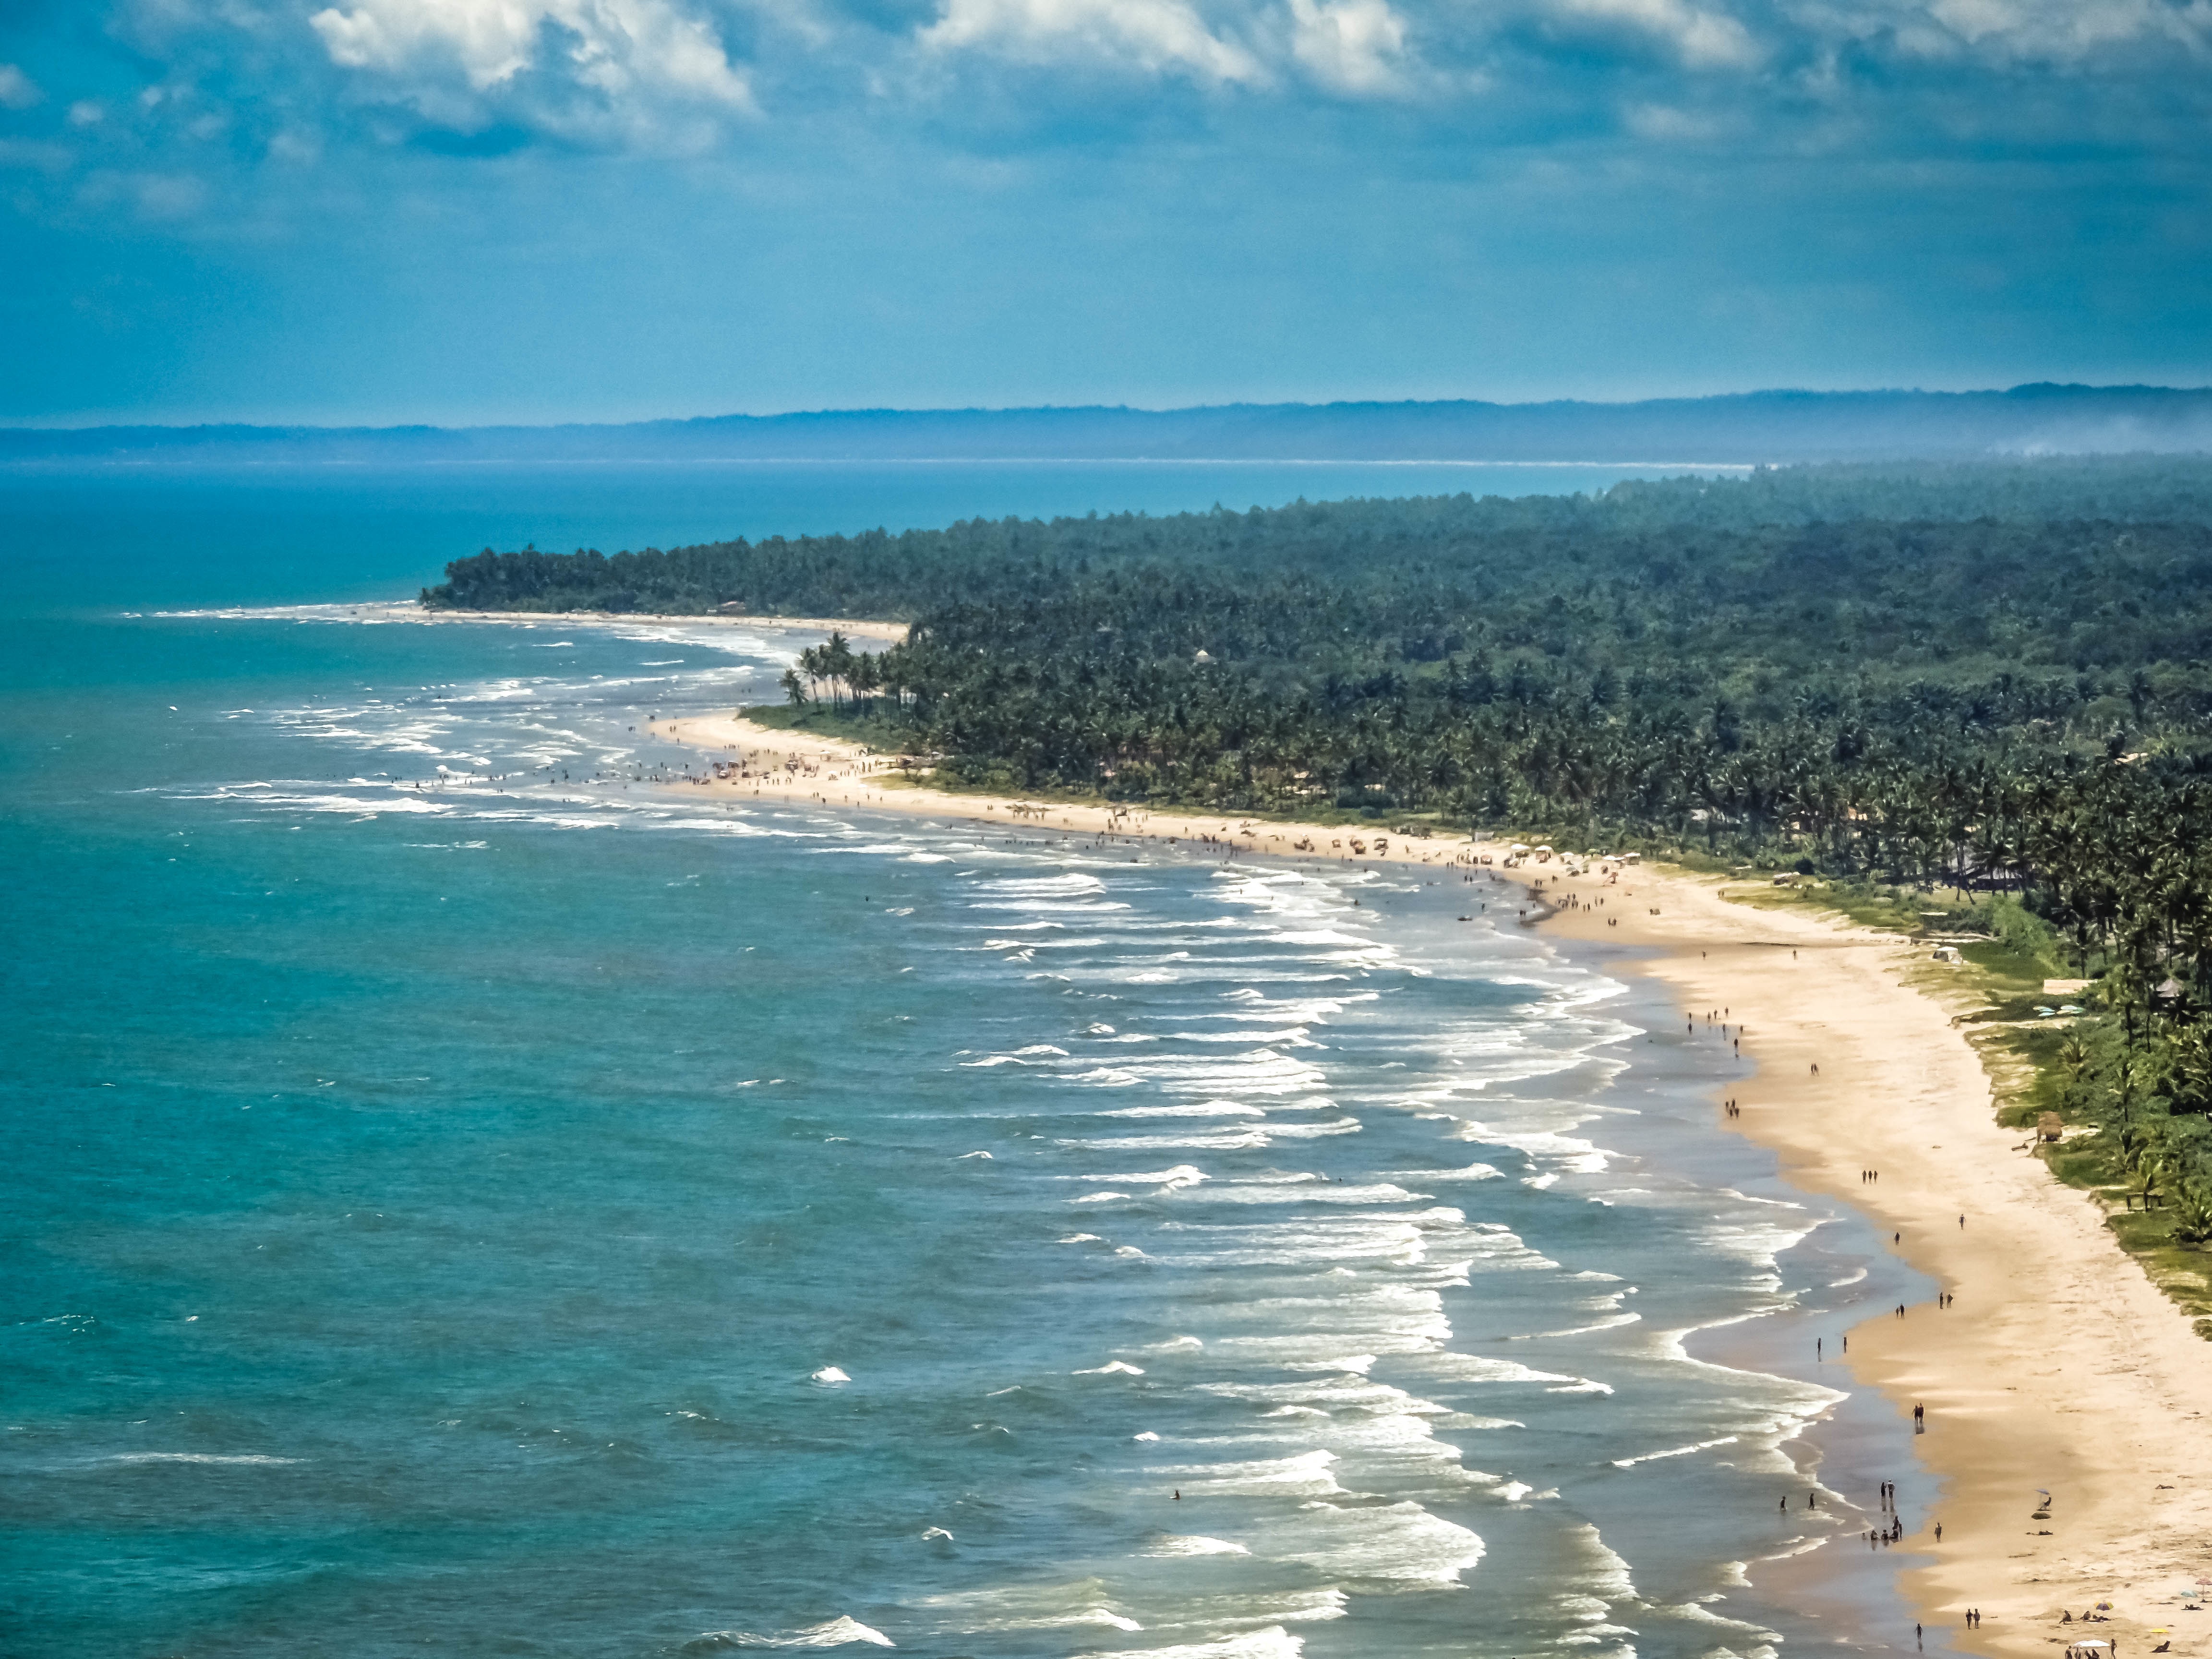
beach, sea, coast, sand, ocean, horizon, shore, wave, cliff, bay, terrain, body of water, cape, wind wave